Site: brandenburg
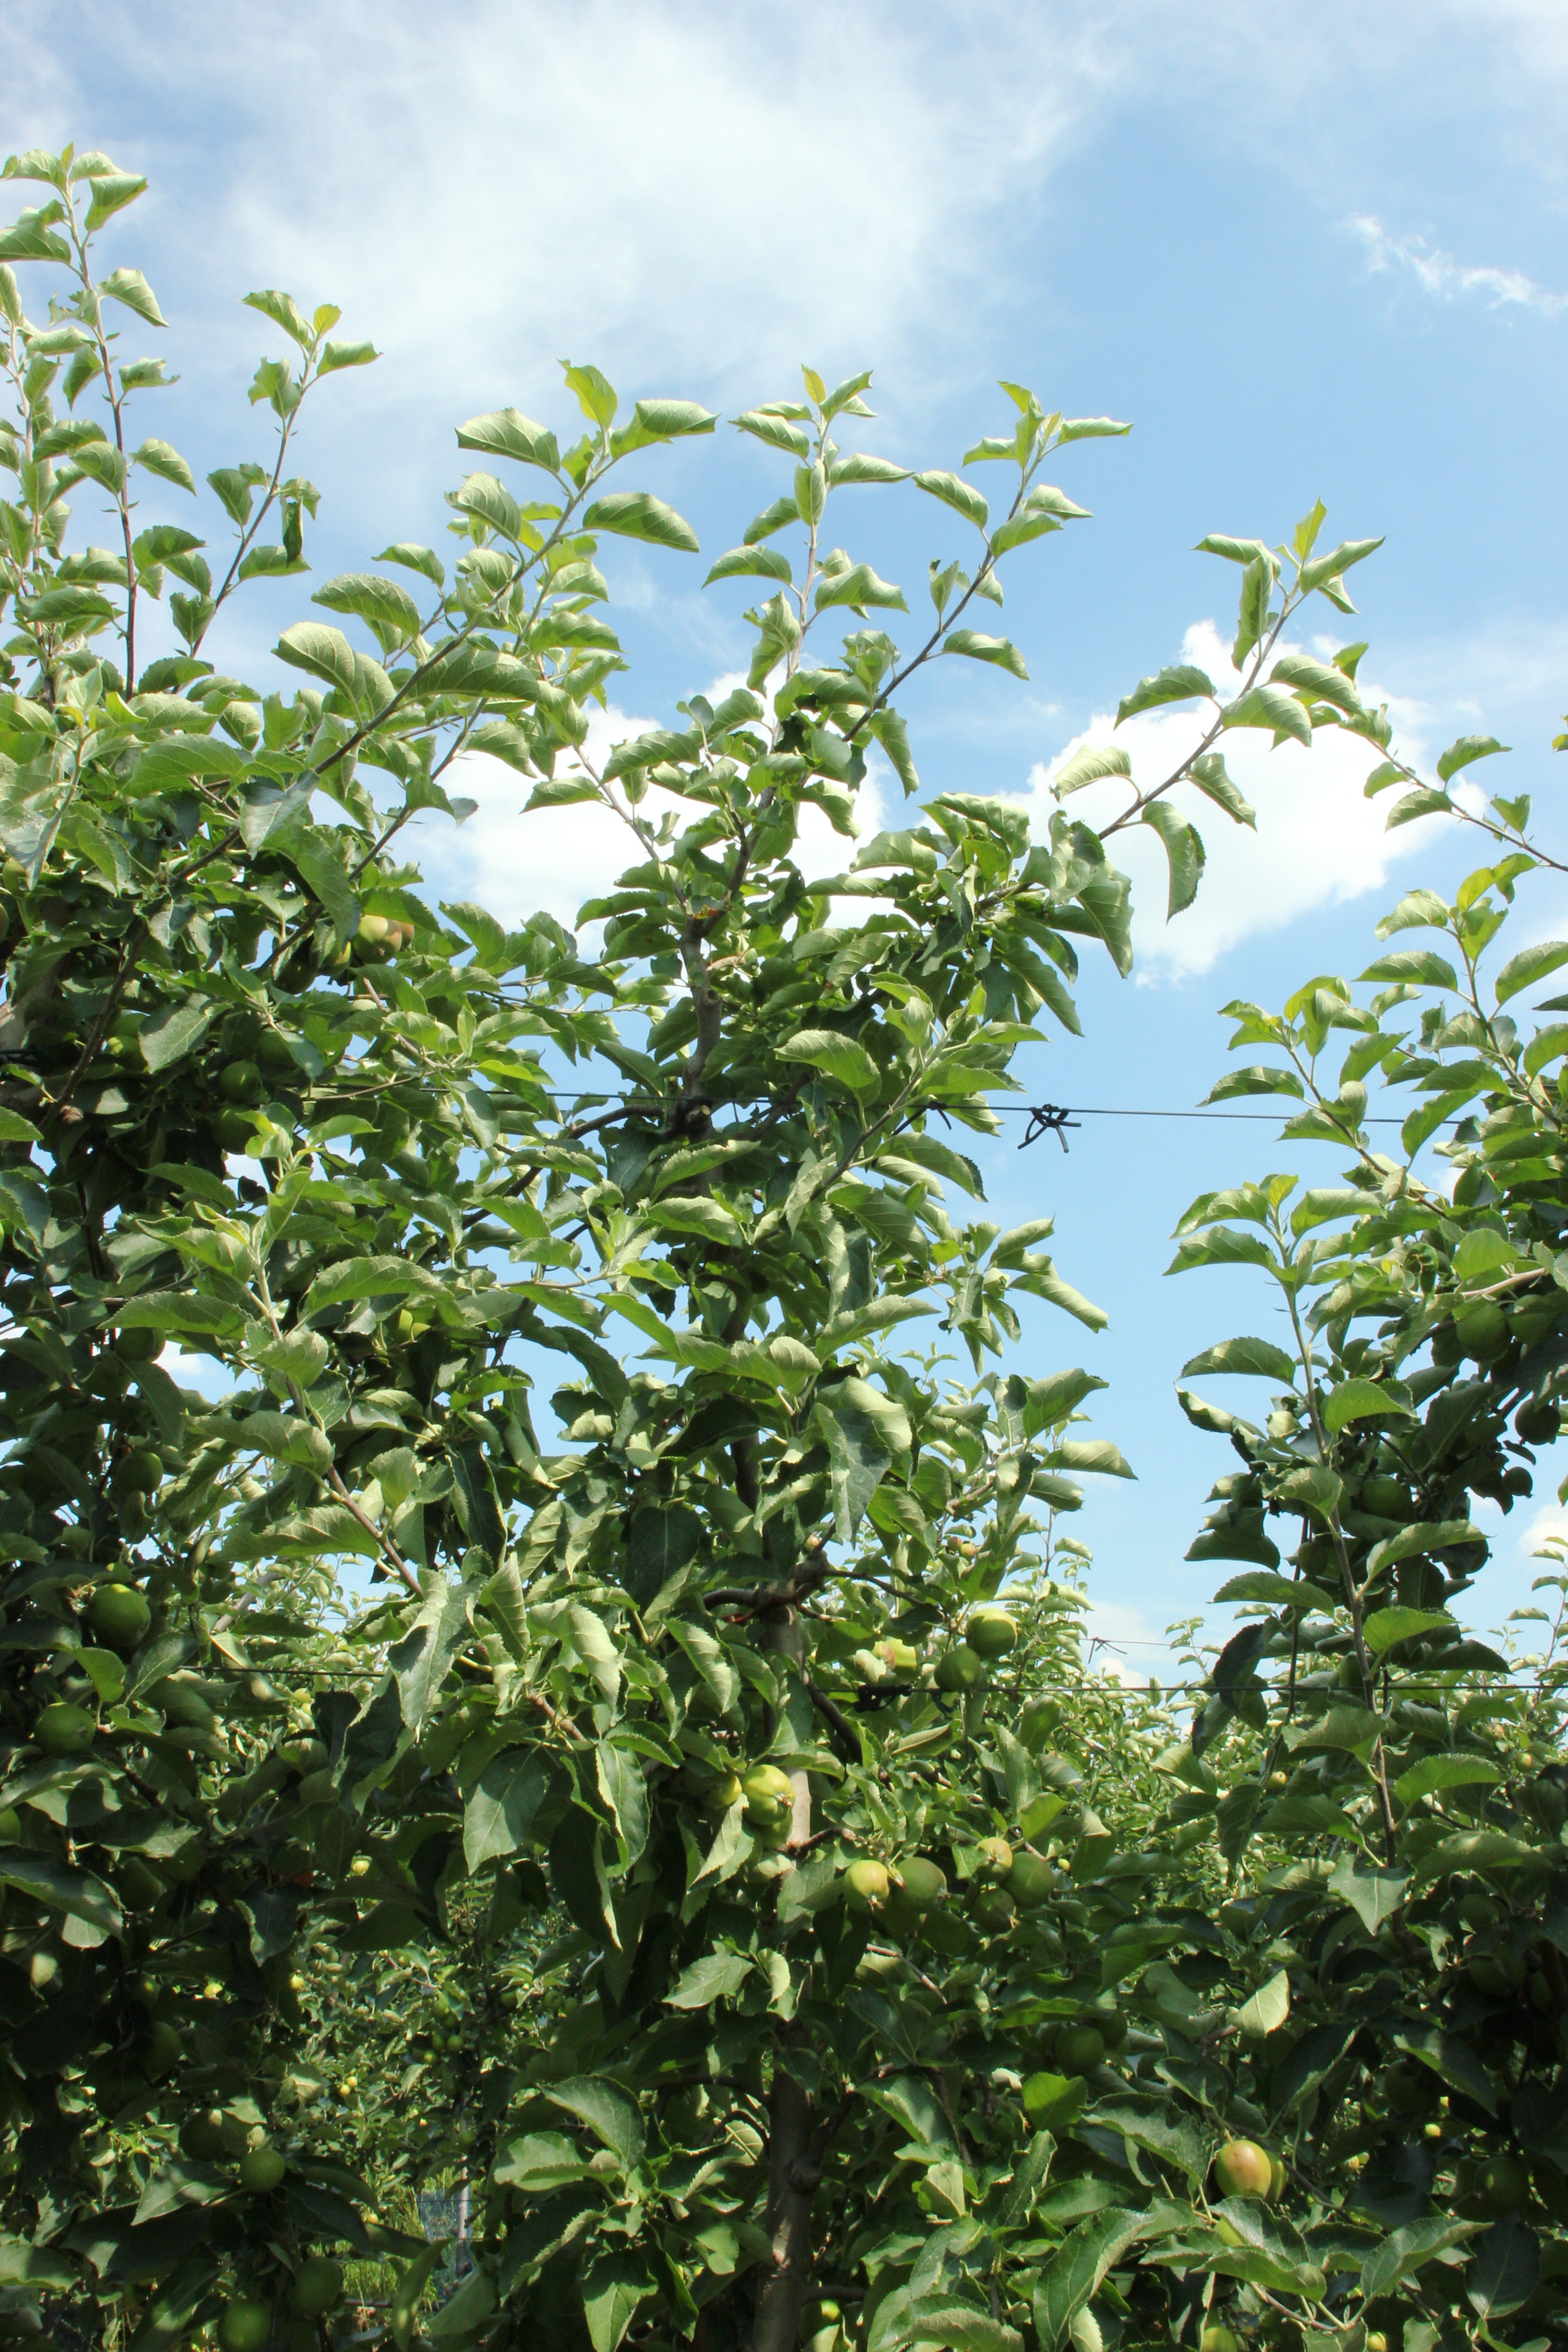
Growth stage (BBCH 74): Development of fruit